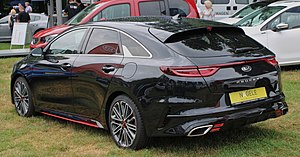
Kia cee'd / Overblik over de enkelte modelserier
Kia cee'd er en lille mellemklassebil fra den sydkoreanske bilfabrikant Kia Motors, som siden december 2006 er blevet bygget i Žilina, Slovakiet. Modelnavnet udtales ligesom det engelske ord "seed".